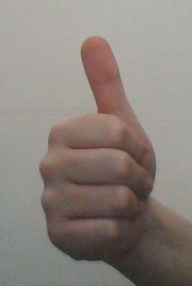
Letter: aleff